Costa–Hawkins Rental Housing Act

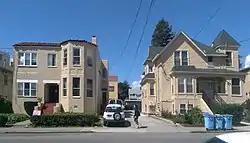
Berkeley: Dwight Way rental.

Most rent control ordinances (deemed "moderate") limit an owner's ability to increase the rent to "an existing tenant". Yet some "strict" rent control regimes also limited the rent a landlord could charge on the open market, that is, after the apartment became vacant by the voluntary exit of the prior tenant, or vacant by a just-cause eviction. Hence, "strict" was also called "vacancy control". The controlled rental amount thus became specific not only to a particular tenancy, but also to a specific rental unit.